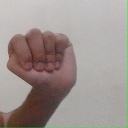
अक्षर: ठ